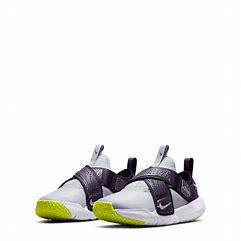
Brand: Nike
Model: Flex Advance